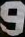
Number: 9